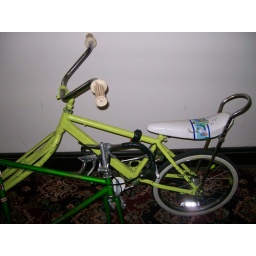
Random green bike that lives in my hallway